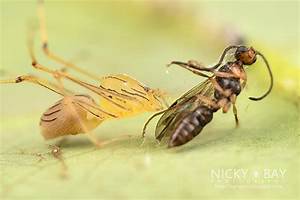
Label: spider